Jean-Paul Marat

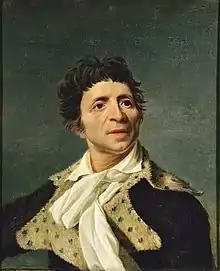
Portrait by Joseph Boze, 1793

Jean-Paul Marat (born Jean-Paul Mara; 24 May 1743 – 13 July 1793) was a French political theorist, physician, and scientist. A journalist and politician during the French Revolution, he was a vigorous defender of the "sans-culottes", a radical voice, and published his views in pamphlets, placards and newspapers. His periodical "L'Ami du peuple" ("The Friend of the People") made him an unofficial link with the radical Jacobin group that came to power after June 1793.